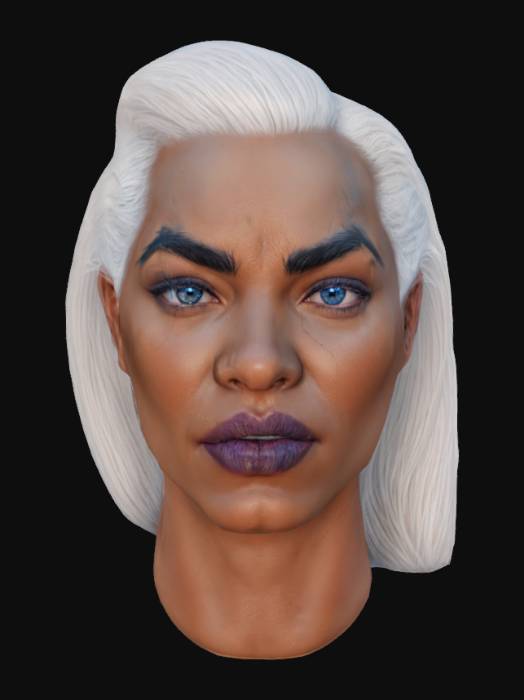
미적 점수 (1~10점): 8